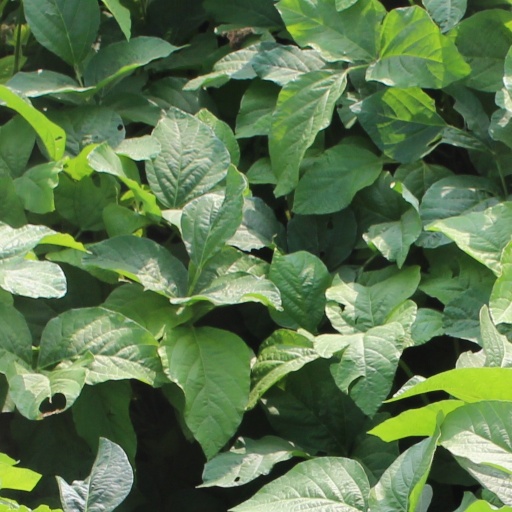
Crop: soybean